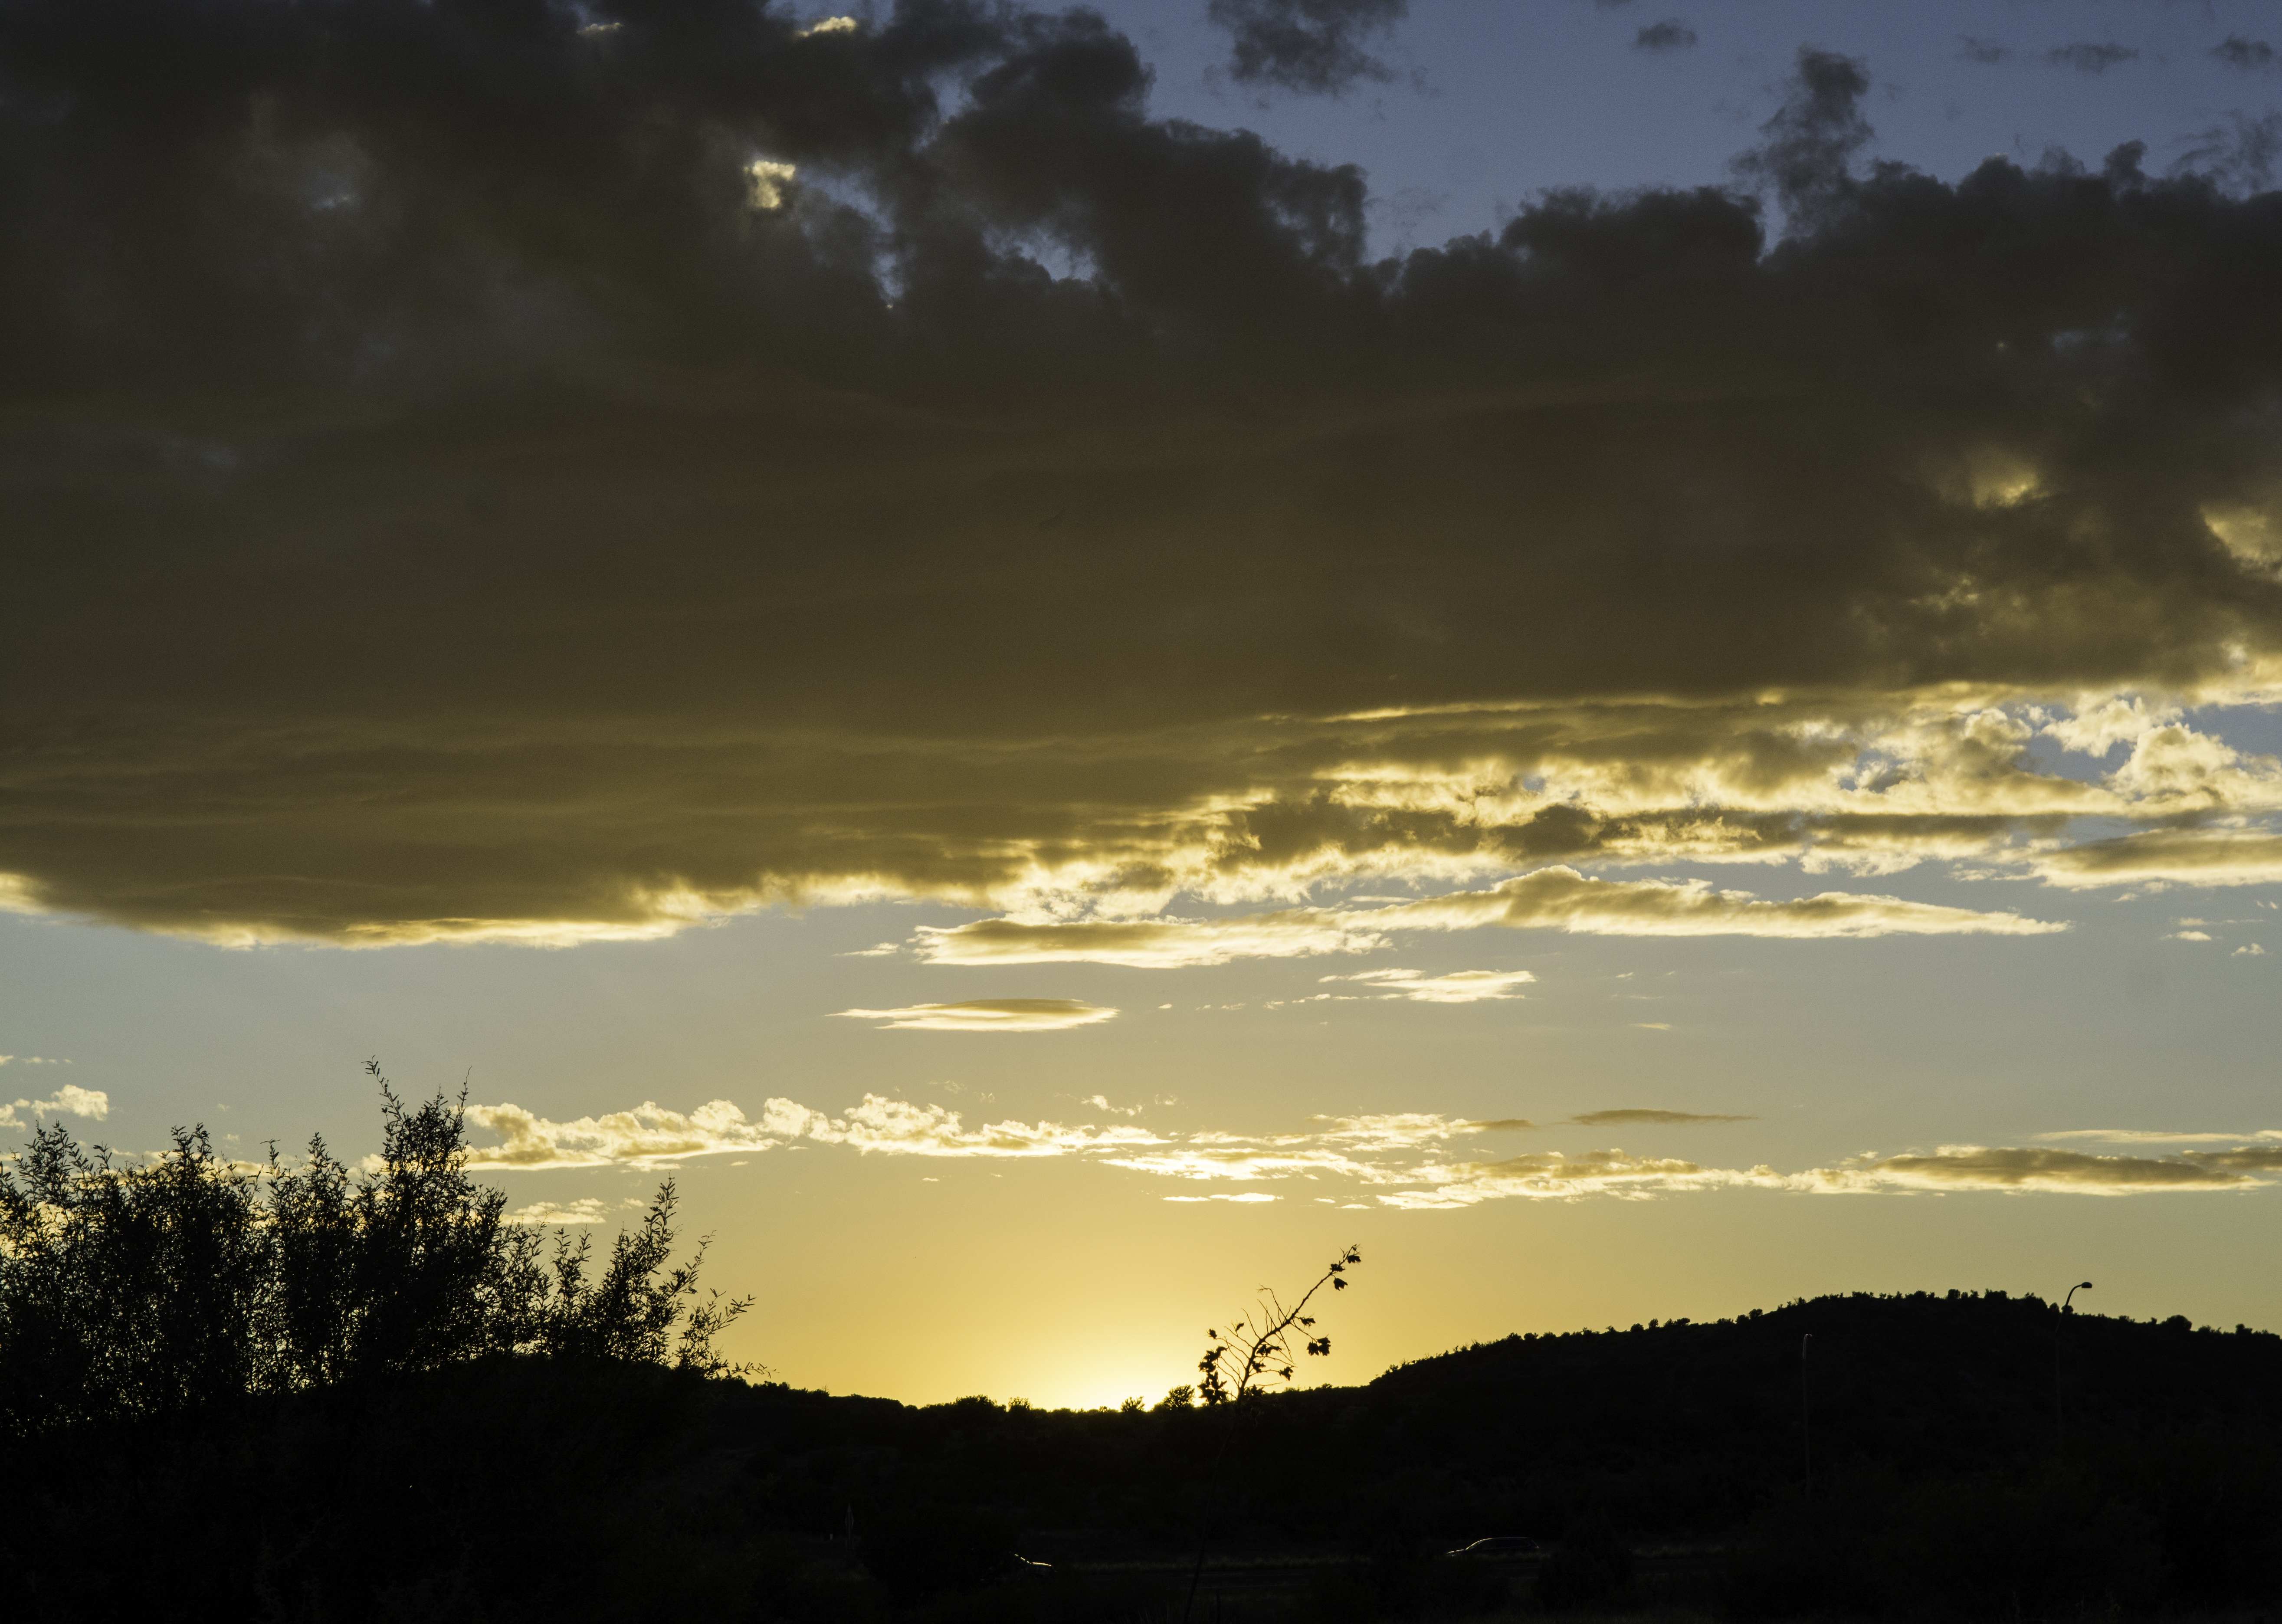
cloud, sky, sun, sunrise, sunset, sunlight, morning, hill, dawn, atmosphere, dusk, evening, reflection, afterglow, atmospheric phenomenon